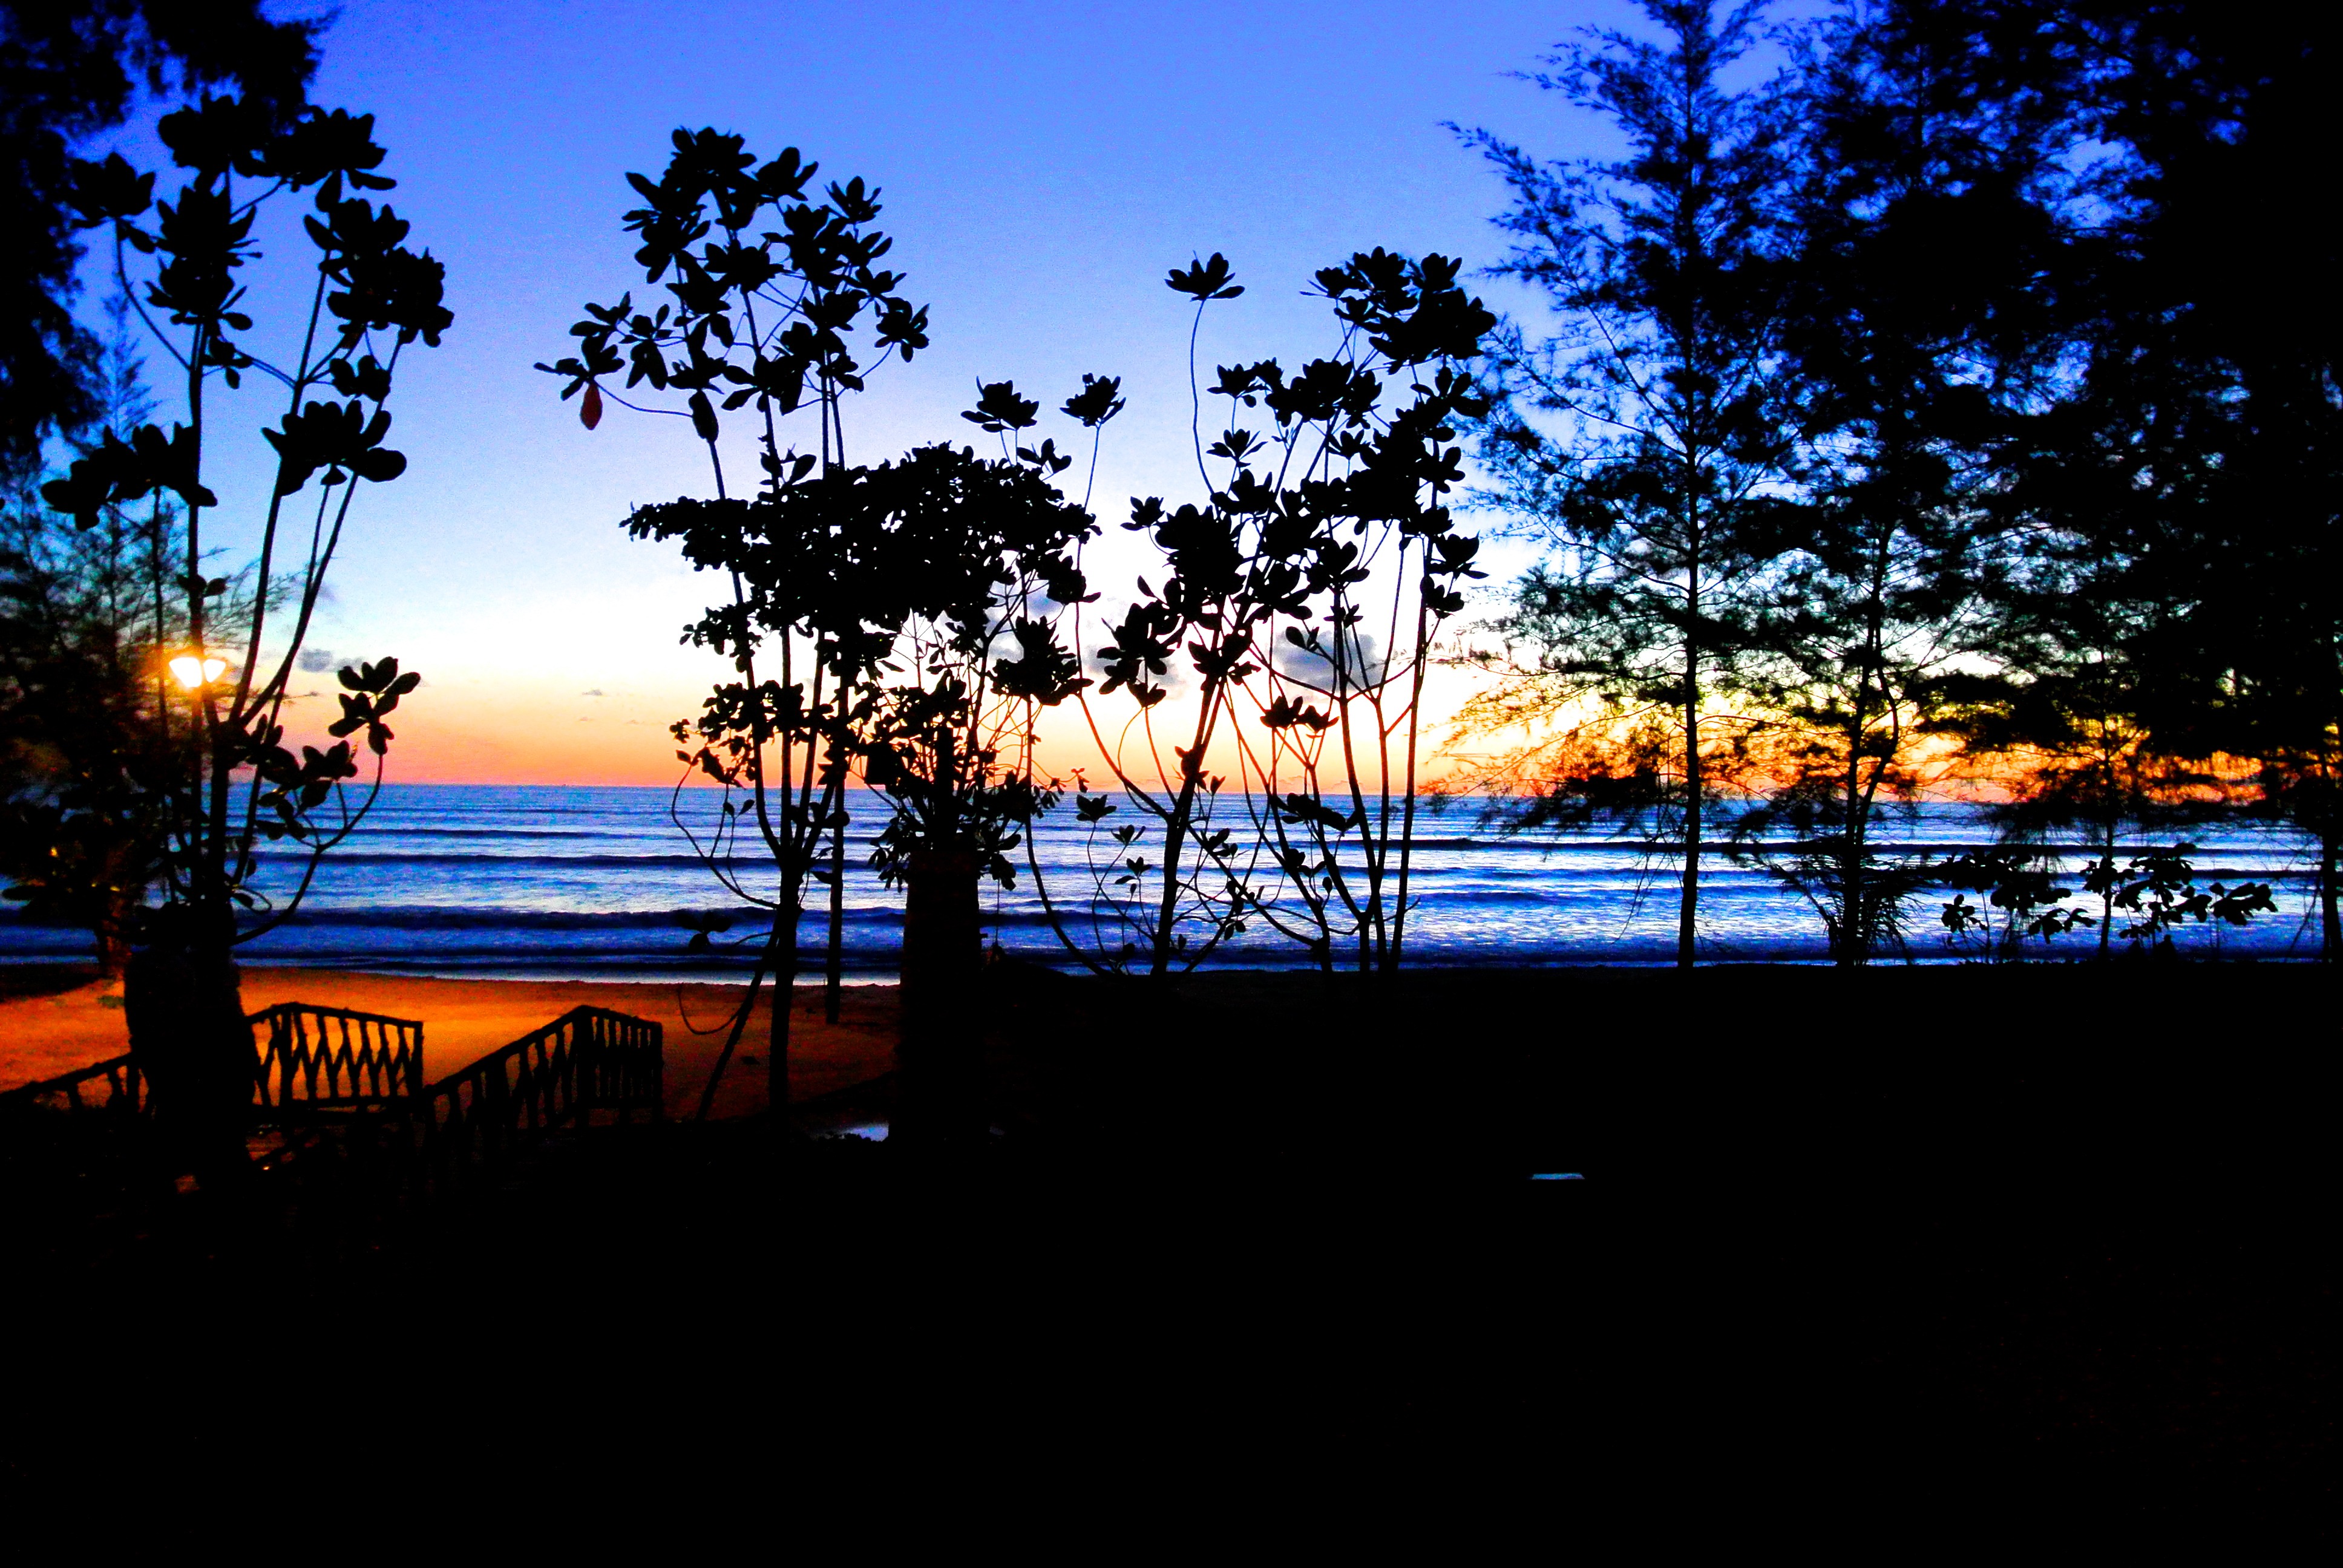
tree, sky, sunrise, sunset, night, sunlight, morning, dawn, dusk, evening, reflection, holiday, thailand, resort, vocation, khao lak